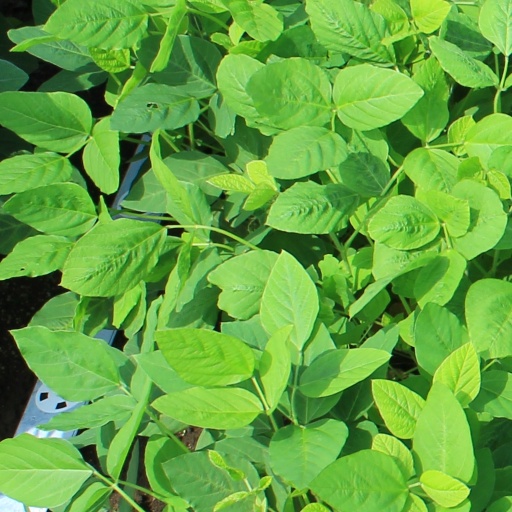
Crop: soybean